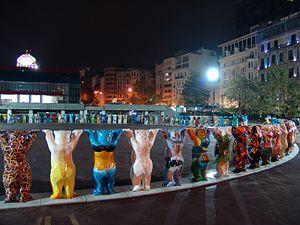
Buddy Bear est une sculpture d'ours grandeur nature en plastique renforcé de fibre de verre résistant aux intempéries peinte individuellement. Le Buddy Bear adapte une idée qui a fait ses preuves dans d'autres grandes villes depuis la fin des années 1990 à l'origine initiée par la Zurichoise Vach'Art en 1998.